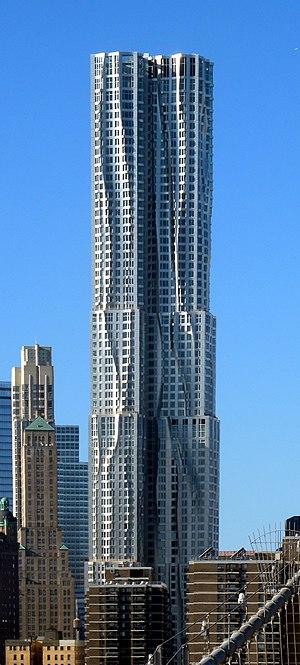
L’Emporis Skyscraper Award est un prix d'architecture décerné annuellement par l'entreprise allemande Emporis au plus remarquable gratte-ciel construit durant l'année précédente à travers le monde.
Le 8 Spruce Street, anciennement Beekman Tower et généralement désigné sous le nom de tour Gehry ou tour New York by Gehry, du nom de son architecte Frank Gehry, est un gratte-ciel de la ville de New York, situé dans l'arrondissement de Manhattan, à côté du 150 Nassau Street.